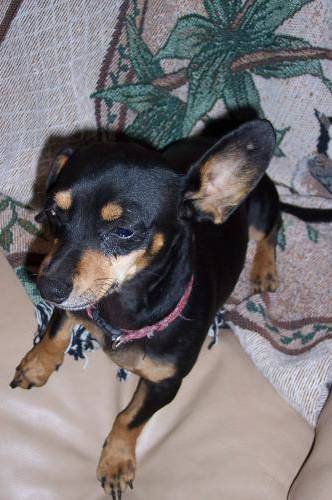
Label: dog